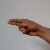
The image shows a hand gesture representing the letter 'H' in Indian Sign Language.